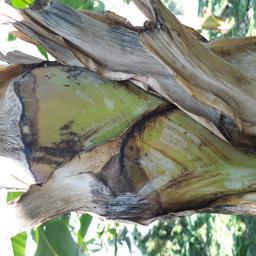
Label: BACTERIAL SOFT ROT